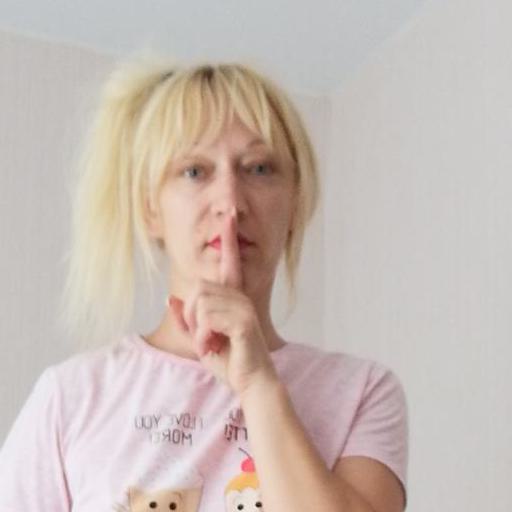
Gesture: mute